Tomar-Re

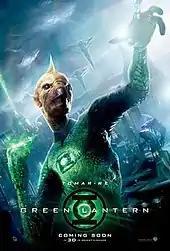
Tomar-Re as he appears in "Green Lantern".

Tomar-Re debuted in "Green Lantern" (vol. 2) #6 (May–June 1961) in a story written by John Broome with art by Gil Kane.